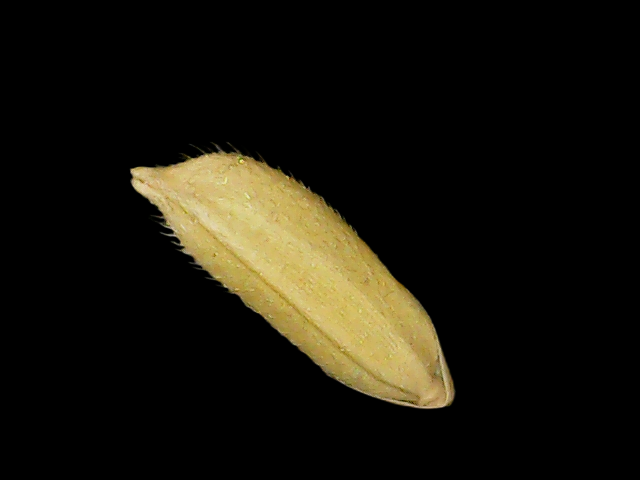
Rice variety: Binadhan17